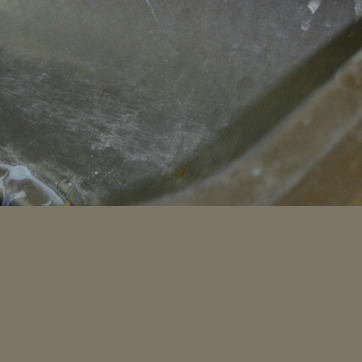
Material: metal